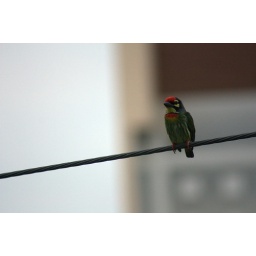
A small cute bird surviving in the urban nightmare of EkemaiLocation: Phra Khanong, Watthana, Bangkok, TH, Thailand&amp;copy; Gordon Anderson